Hearst Castle

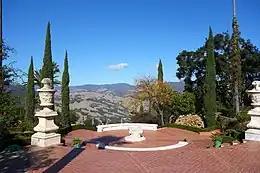
View from the esplanade at the North Lower Terrace

Hearst often bought multiple lots from sales of major collections; in 1930 he purchased five antique Roman statues from the Lansdowne sale in London. Four are now in the collection of the Los Angeles County Museum of Art and one in the Metropolitan. He collected bronzes as well as marble figures; a cast of a stone original of Apollo and Daphne by Bernini, dating from around 1617, stands in the Doge's suite.